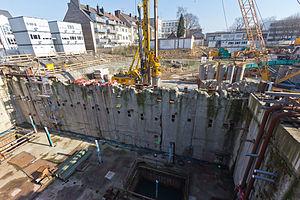
Dans le domaine de la construction, le blindage est l'ensemble des moyens mobilisés pour assurer la stabilité et la résistance des parois ou des plafonds d'une excavation, savoir tranchée, fosse, galerie de mine, puits ou tunnel. L'étaiement est un blindage consistant en la pose d’étais.